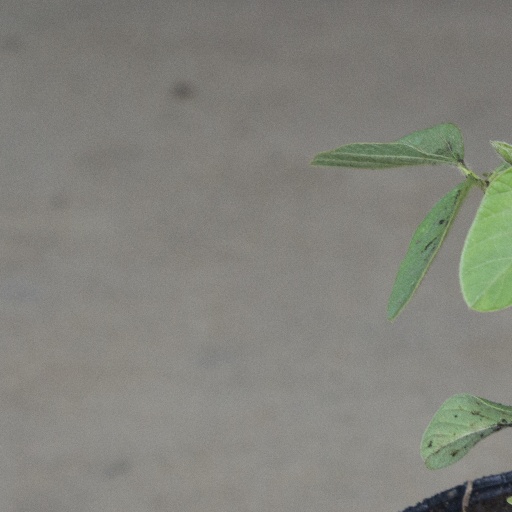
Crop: soybean